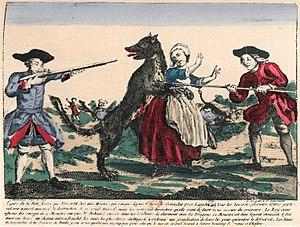
La Bête du Gévaudan. Gravure composée vers 1764, conservée dans le recueil Magné de Marolles (BNF) et reproduite dans l'ouvrage de l'abbé François Fabre, La Bête du Gévaudan (Paris, Librairie Floury, 1930).
Le château de Saint-Alban est un château situé à Saint-Alban-sur-Limagnole en Lozère. Il est sur le chemin de la via Podiensis, l'un des chemins du pèlerinage de Saint-Jacques-de-Compostelle. Ancienne propriété des barons d'Apchier, puis des barons de Molette de Morangiès, il est depuis 1824 utilisé comme centre psychiatrique.